Romblon

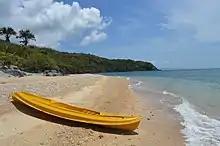
Tabunan Beach in Banton

Romblon used to be one of the poorest provinces in the Philippines until 2015 when it recorded a lower poverty incidence of 38.63 percent, according to the Philippine Statistics Authority. Poverty incidence in the province further declined to 28.28 percent in 2018. The provincial economy is heavily reliant on agriculture, tourism and mineral extraction which can be greatly affected by typhoons the frequently pass through the province yearly.